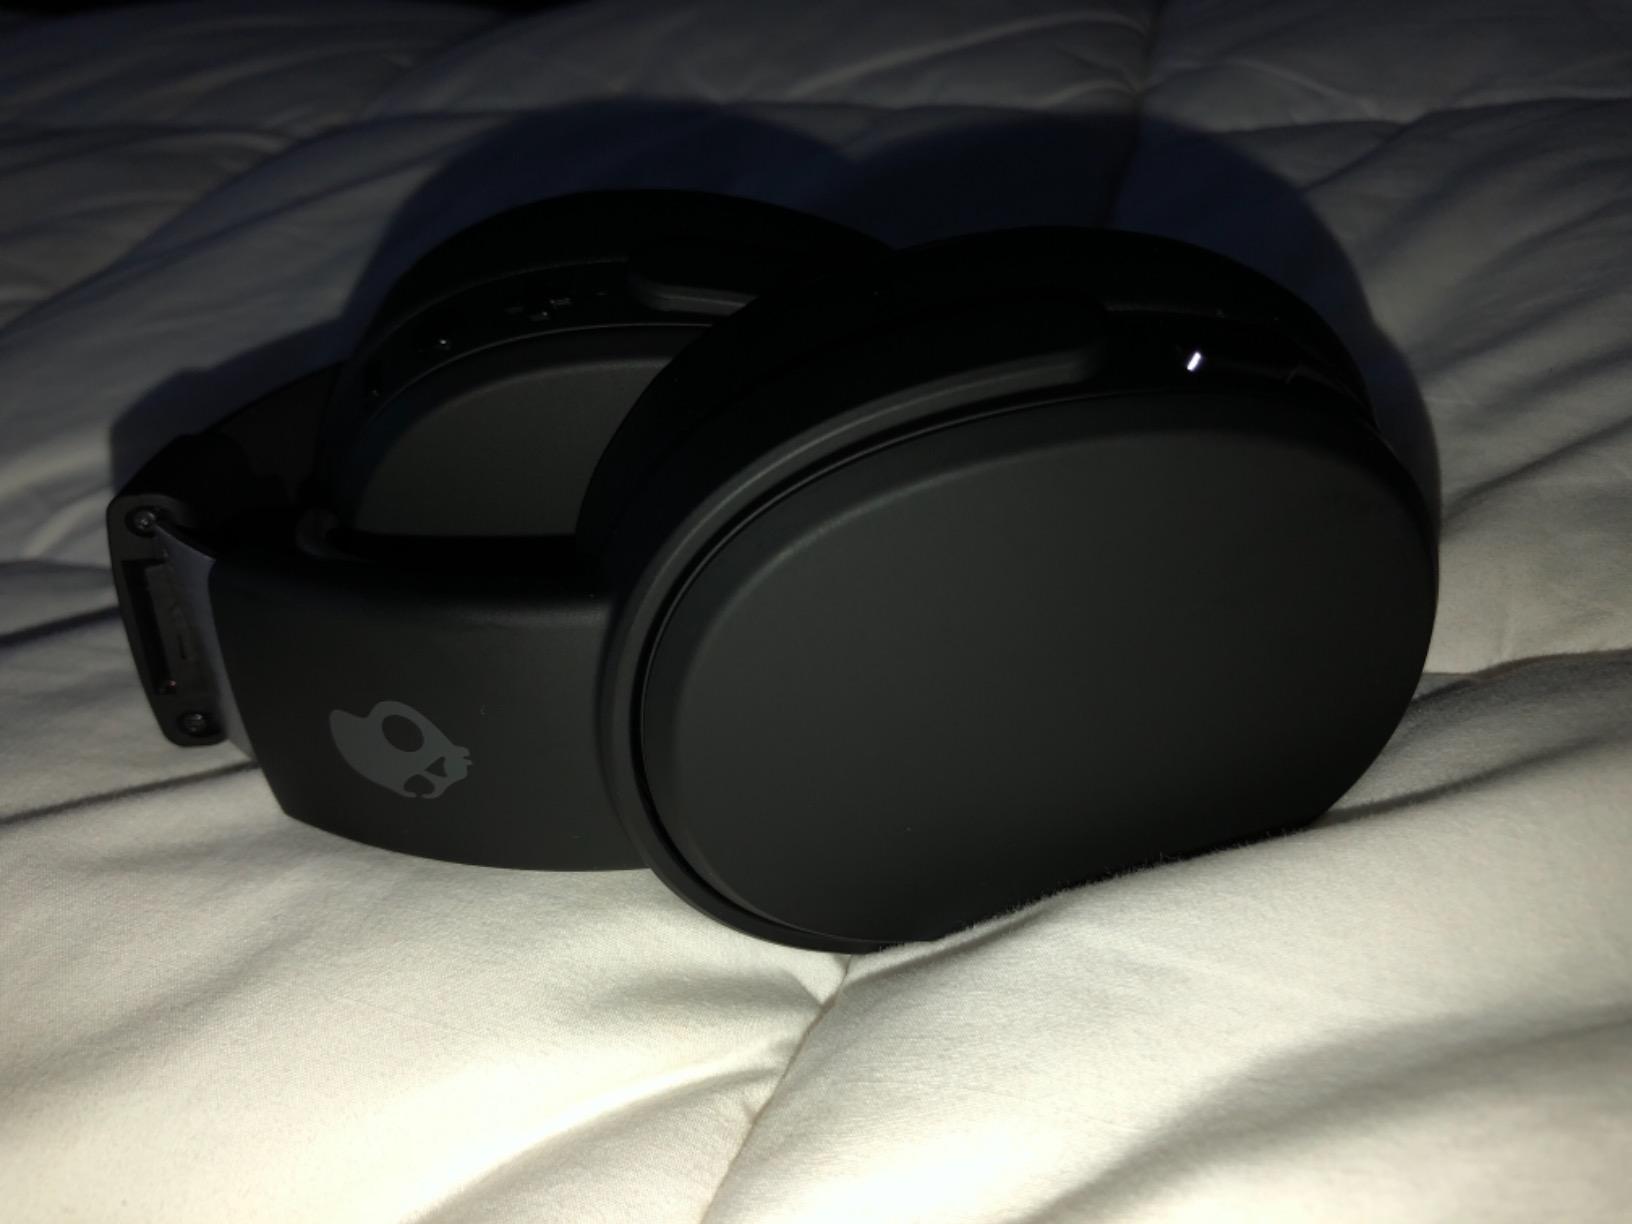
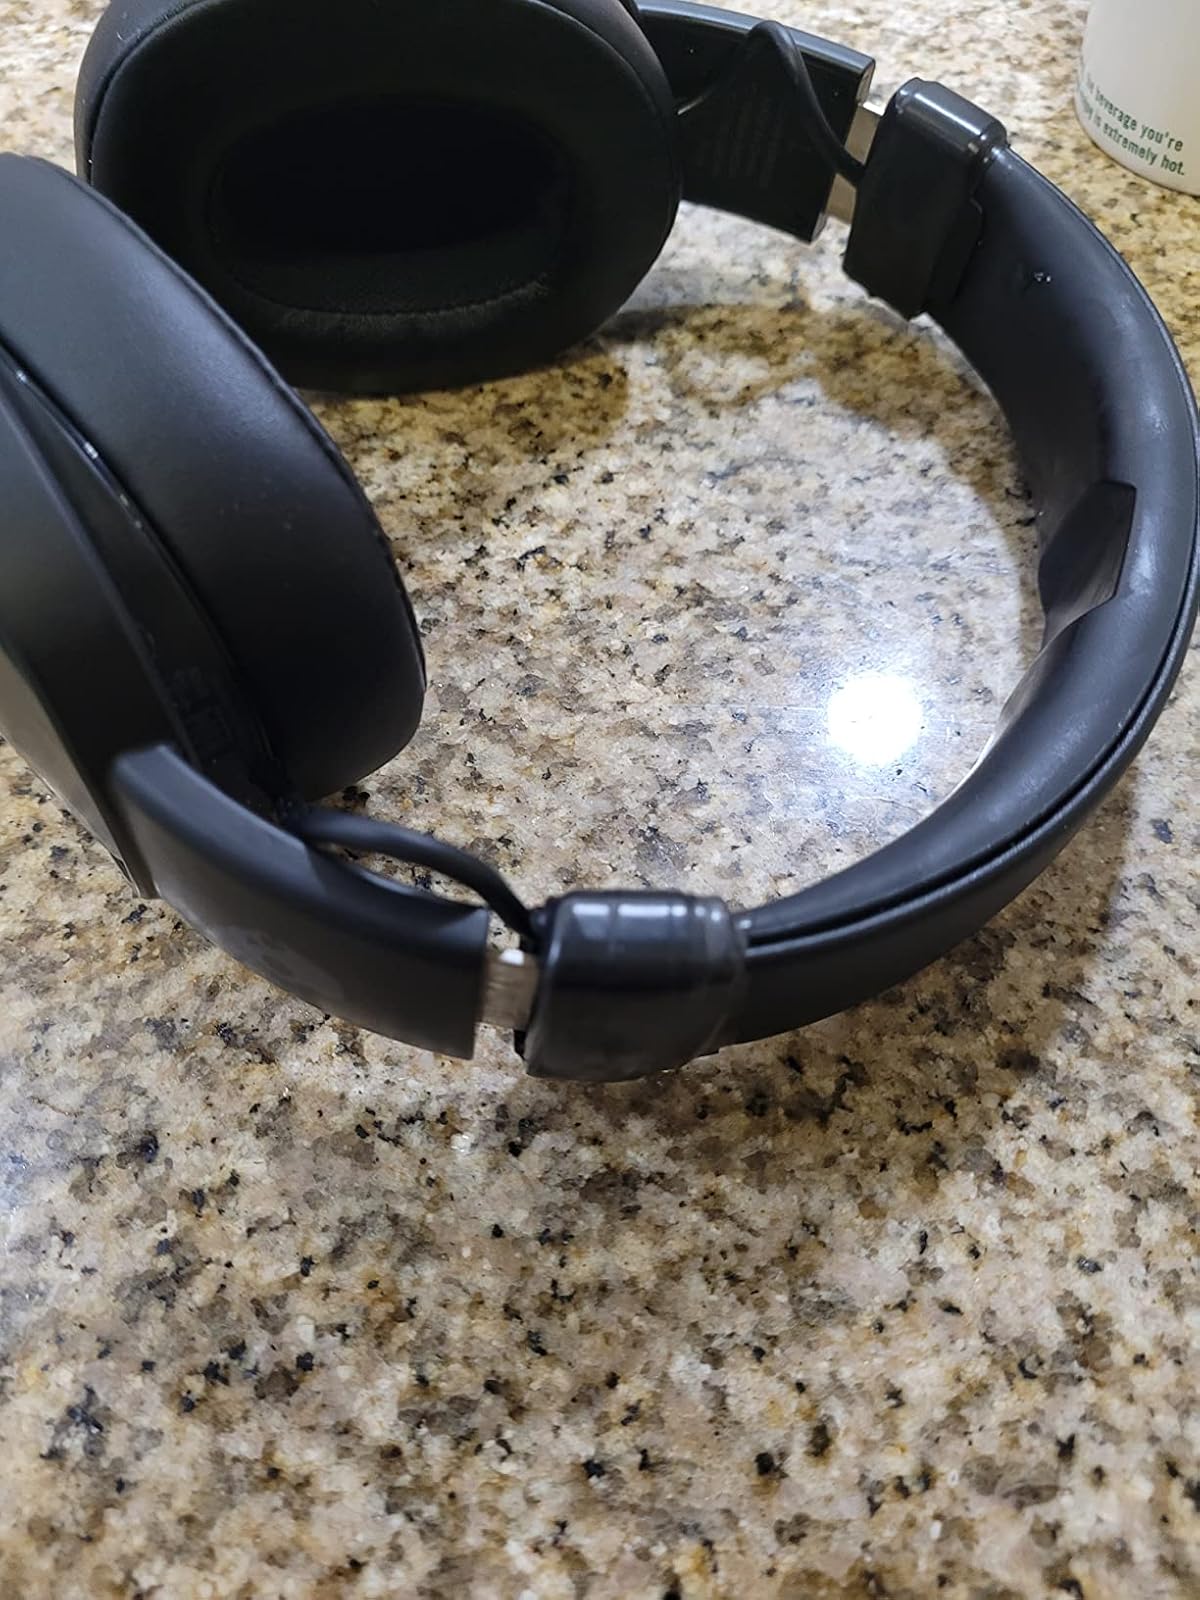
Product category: headphones
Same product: yes